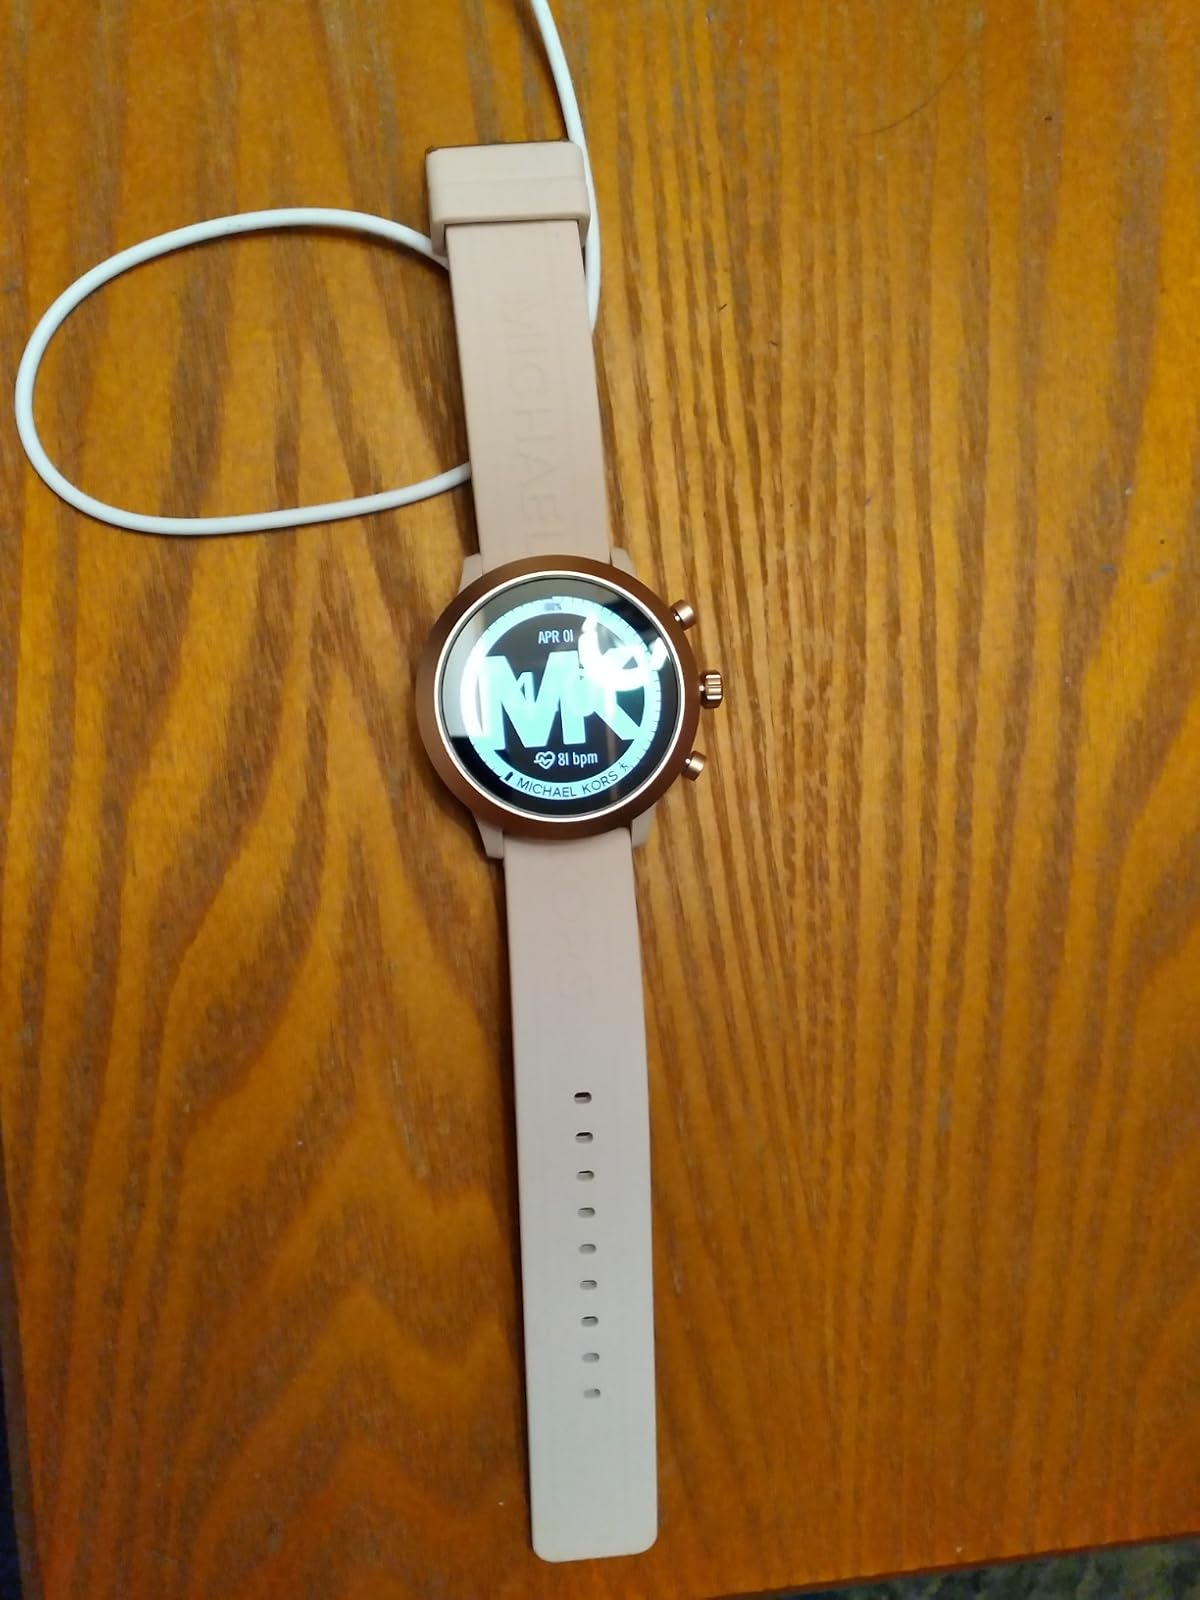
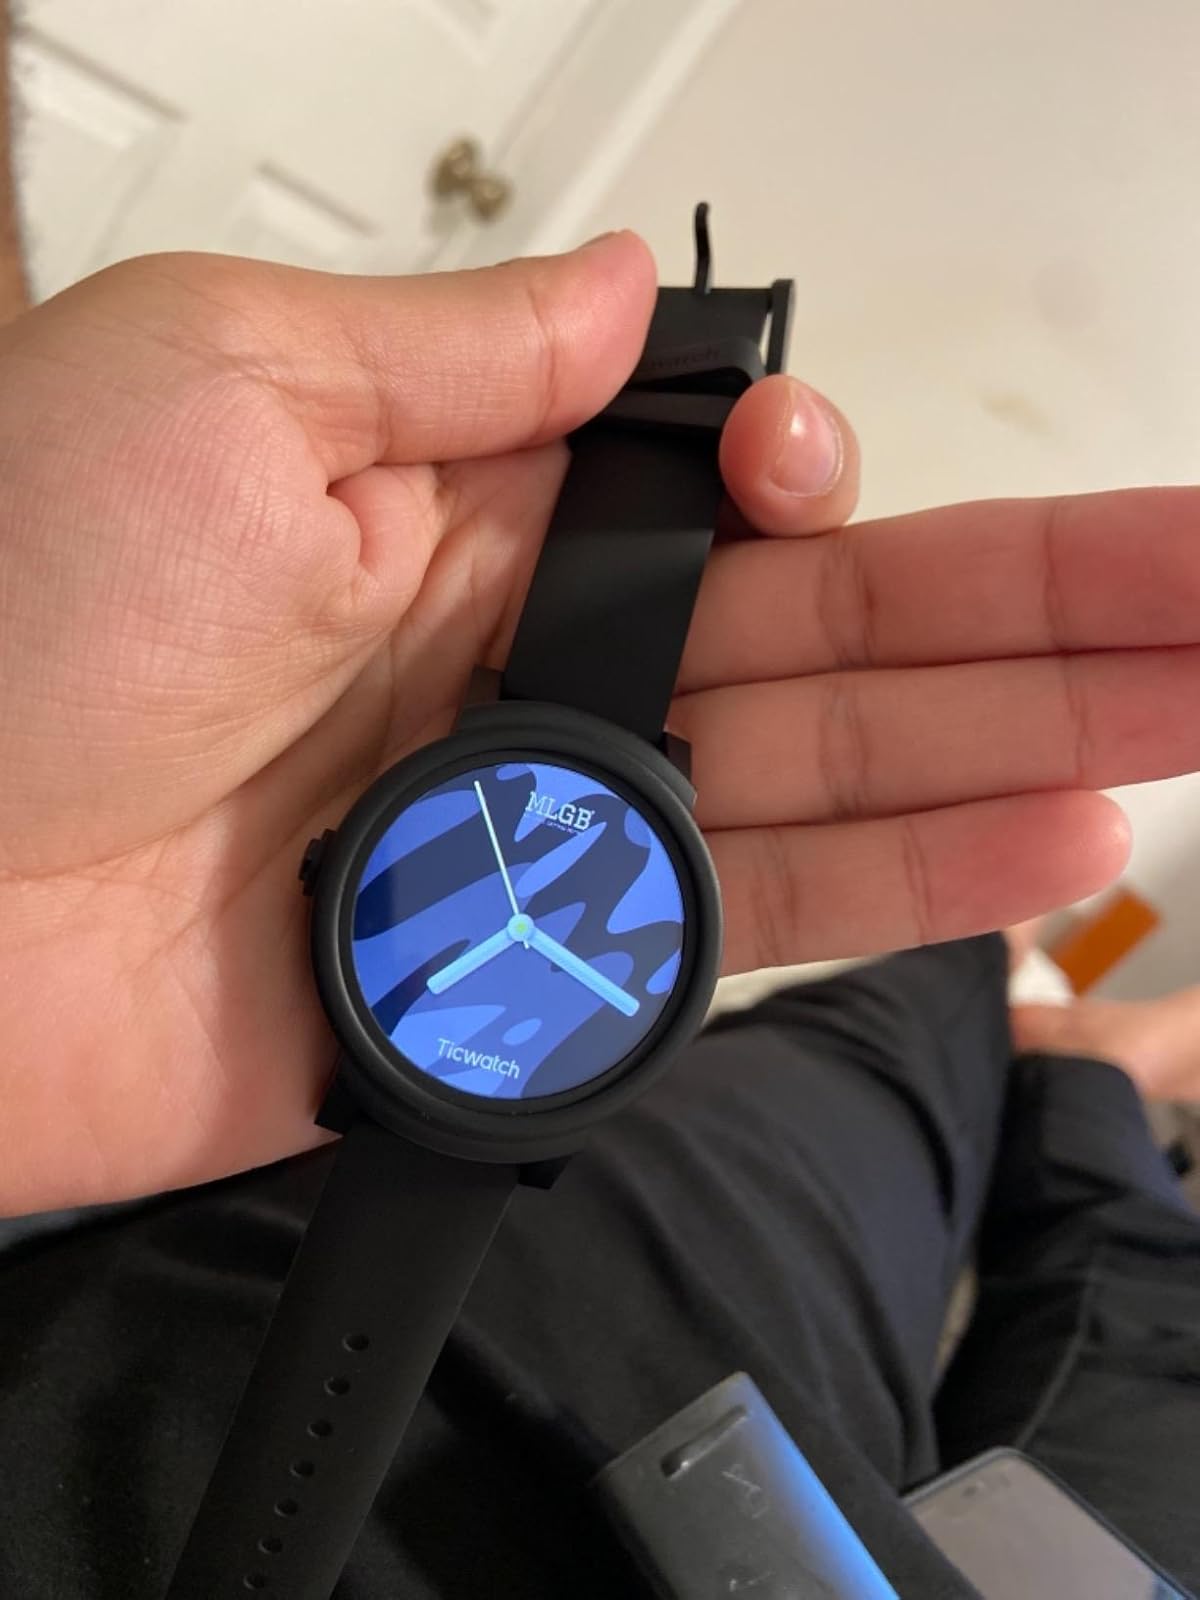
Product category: smartwatch
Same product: no